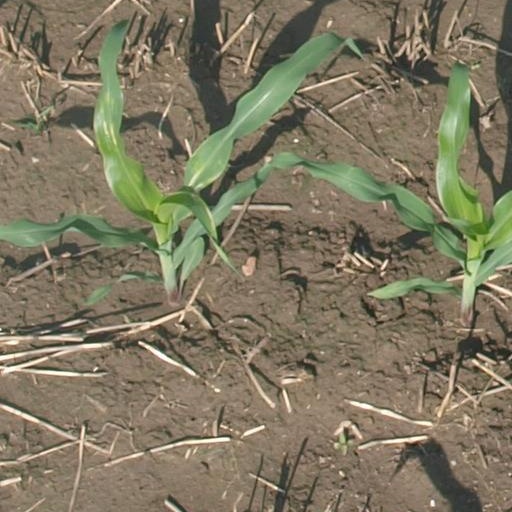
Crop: maize; corn